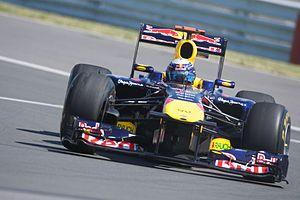
Sebastian Vettel au GP du Canada 2011